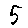
Label: 5